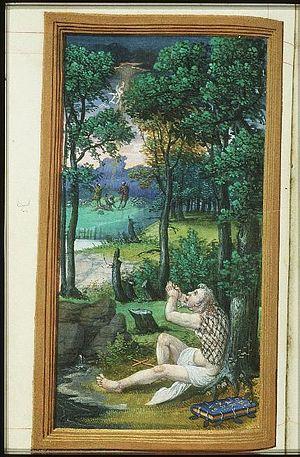
Livre d'heures KB, 74 G 38 - fol. 47v
La famille Lallemant est une famille de riches bourgeois de Bourges qui appartient à l’élite commerciale, politique et culturelle de son temps, la fin du XVᵉ siècle et le début du XVIᵉ siècle. Ils font partie d'un milieu de marchands et financiers. En relation avec le pouvoir royal, lls exercent des charges municipales à Bourges et de receveurs de finances royales. Deux membres de la famille, les frères Jean Lallemant l'Aîné et Jean Lallemant le Jeune, sont surtout connus pour avoir fait édifier une demeure, l'hôtel Lallemant, qui est un exemple précoce de la Première Renaissance française. Acquis par la ville de Bourges en 1826, l'hôtel Lallemant abrite depuis 1951 le musée des arts décoratifs de Bourges.